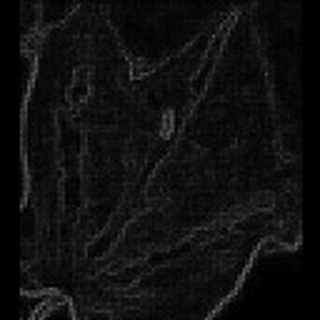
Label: cotton_bacterial_blight